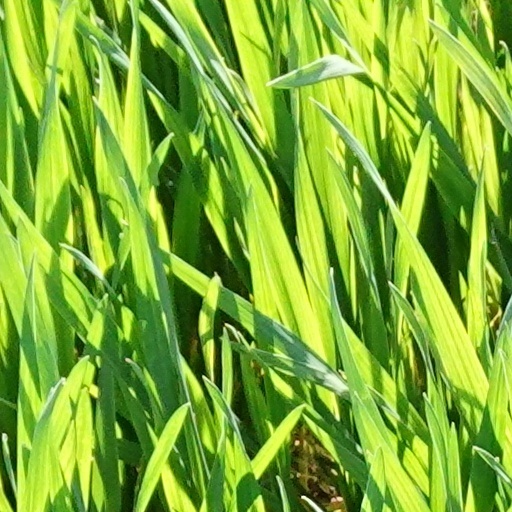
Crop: wheat